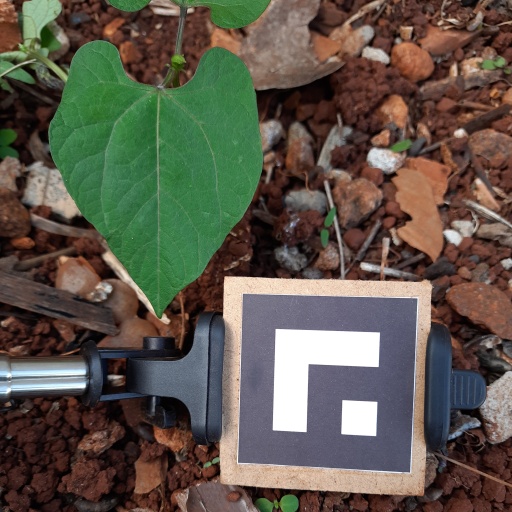
Observations: flat surface, no eating holes, under cloudy sky